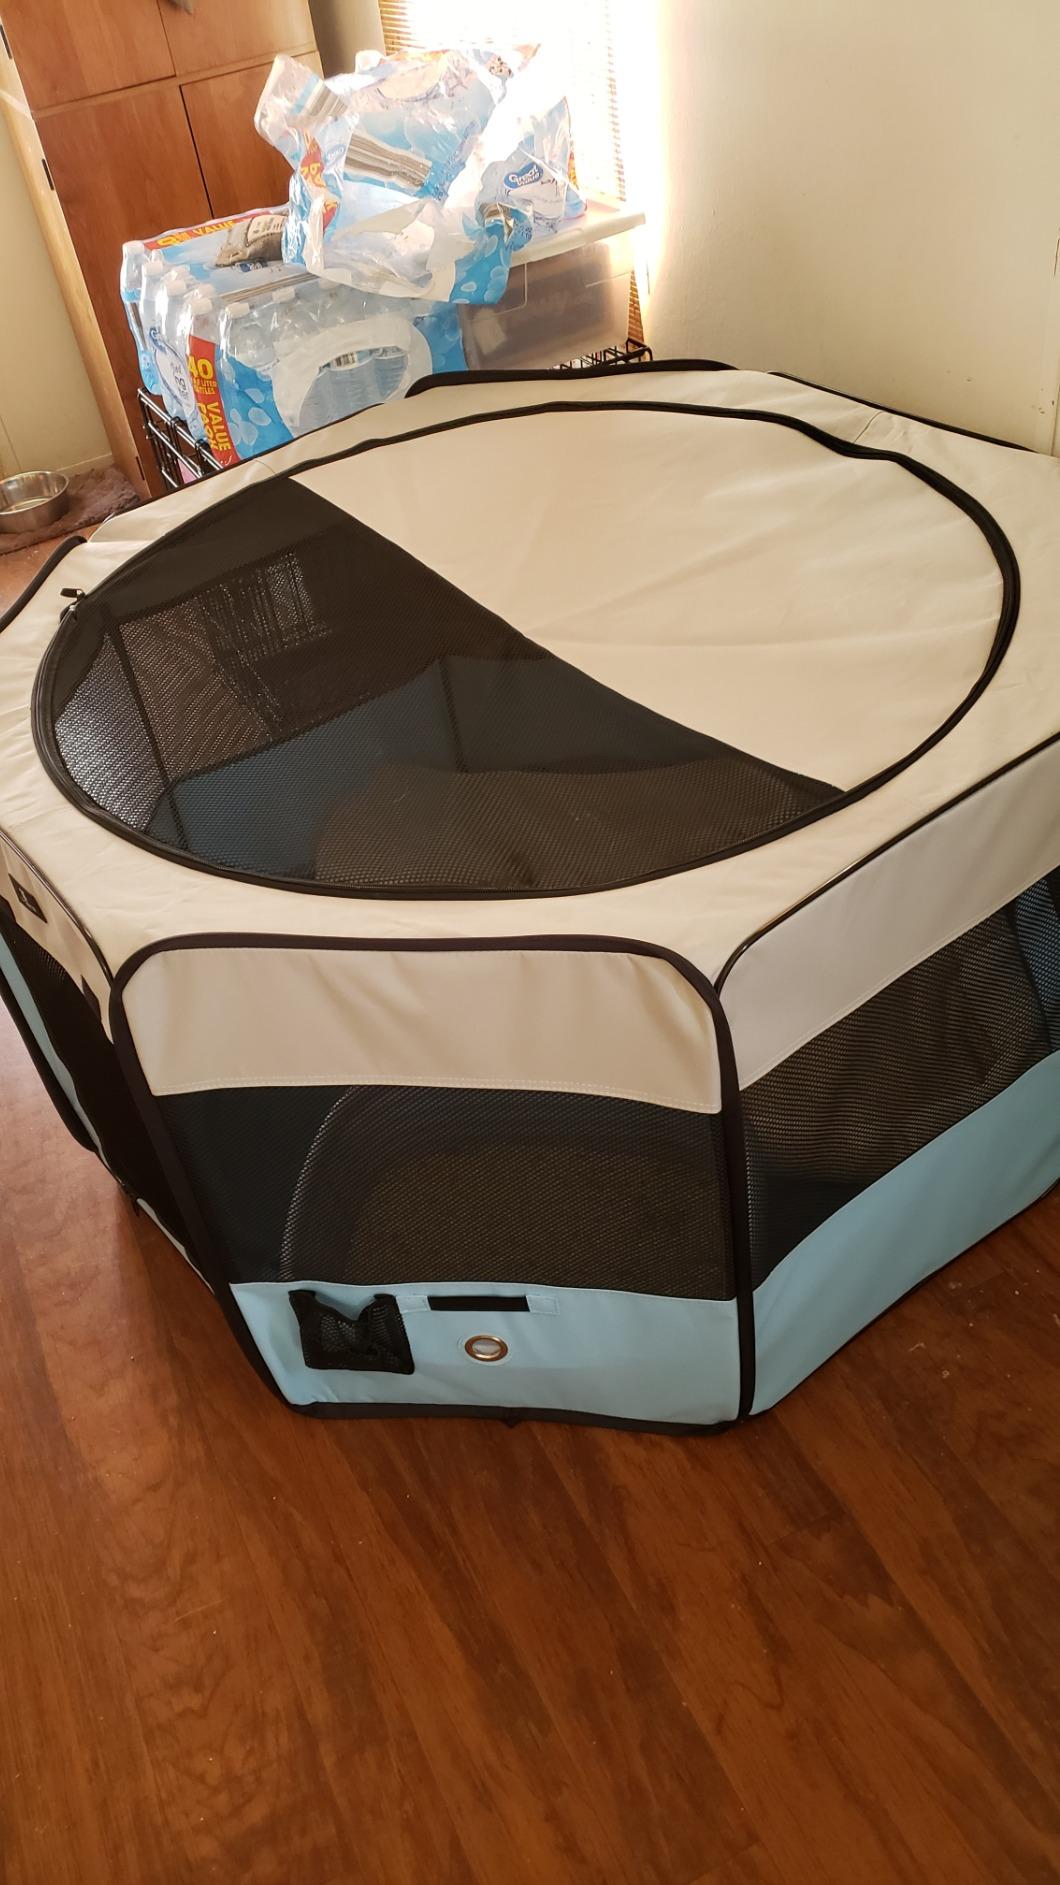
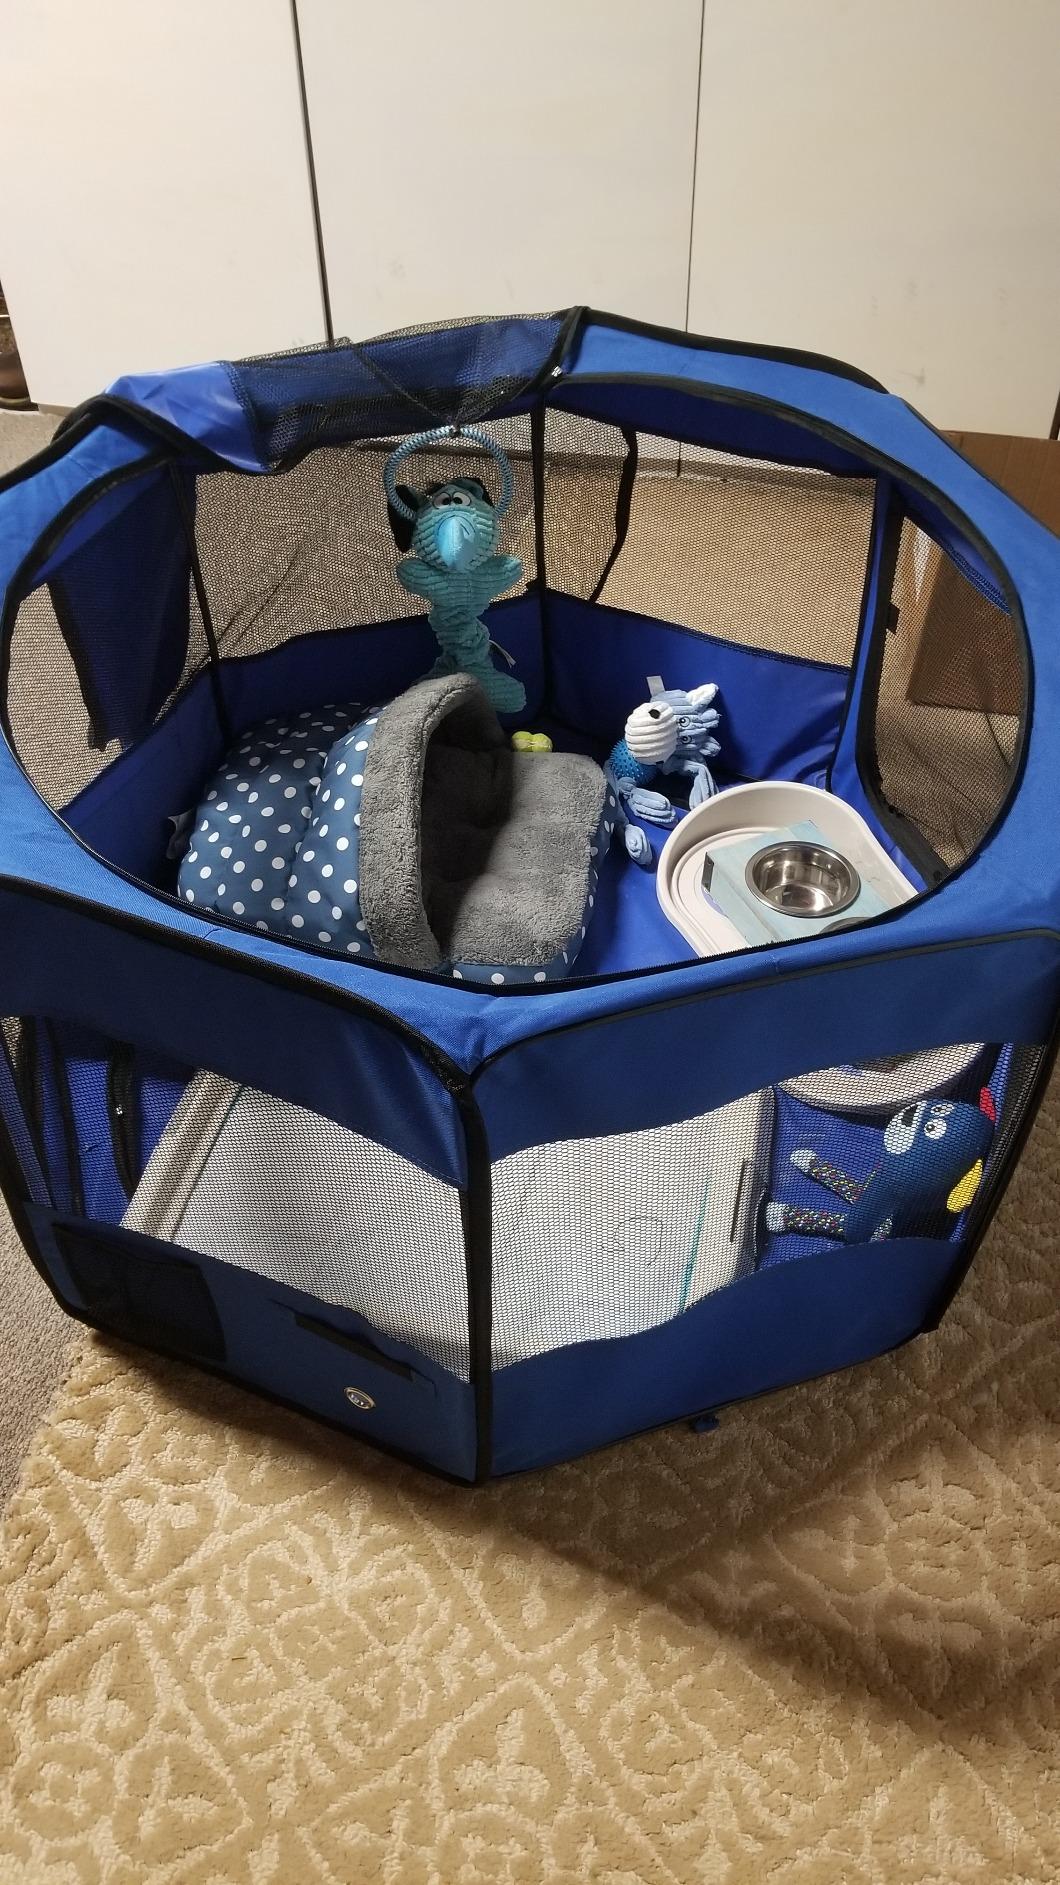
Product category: items_kennel
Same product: no